Azerbaijani Navy

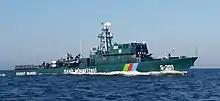
Coast Guard S-201, the Caspian Sea

The Azerbaijan Navy is the naval component of the Azerbaijani Armed Forces operating in the Caspian Sea.